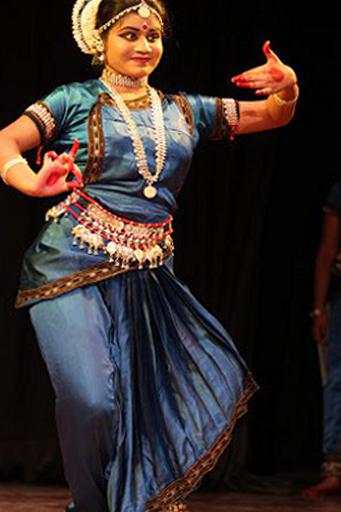
Dance form: odissi